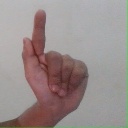
अक्षर: ळ